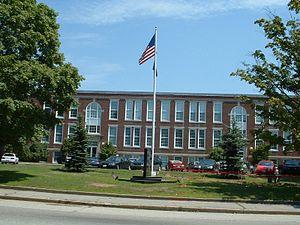
Dartmouth est une ville du comté de Bristol du Massachusetts aux États-Unis. Elle est fondée en 1652, puis officialisée en 1664, et compte 34 032 personnes au recensement de 2010.